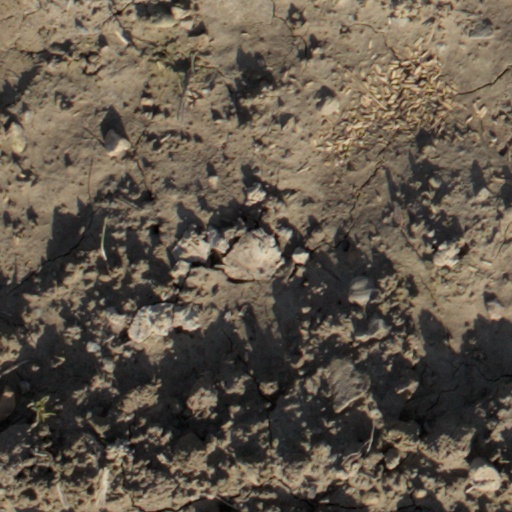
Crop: wheat